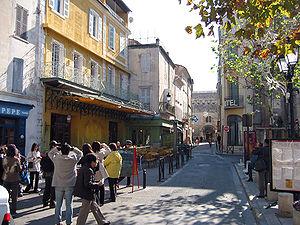
Terrasse du café le soir, également connu sous le nom de Terrasse de café sur la place du Forum, est une peinture de l'artiste néerlandais Vincent van Gogh réalisée à Arles en septembre 1888, entre le 9 et 16 du mois.